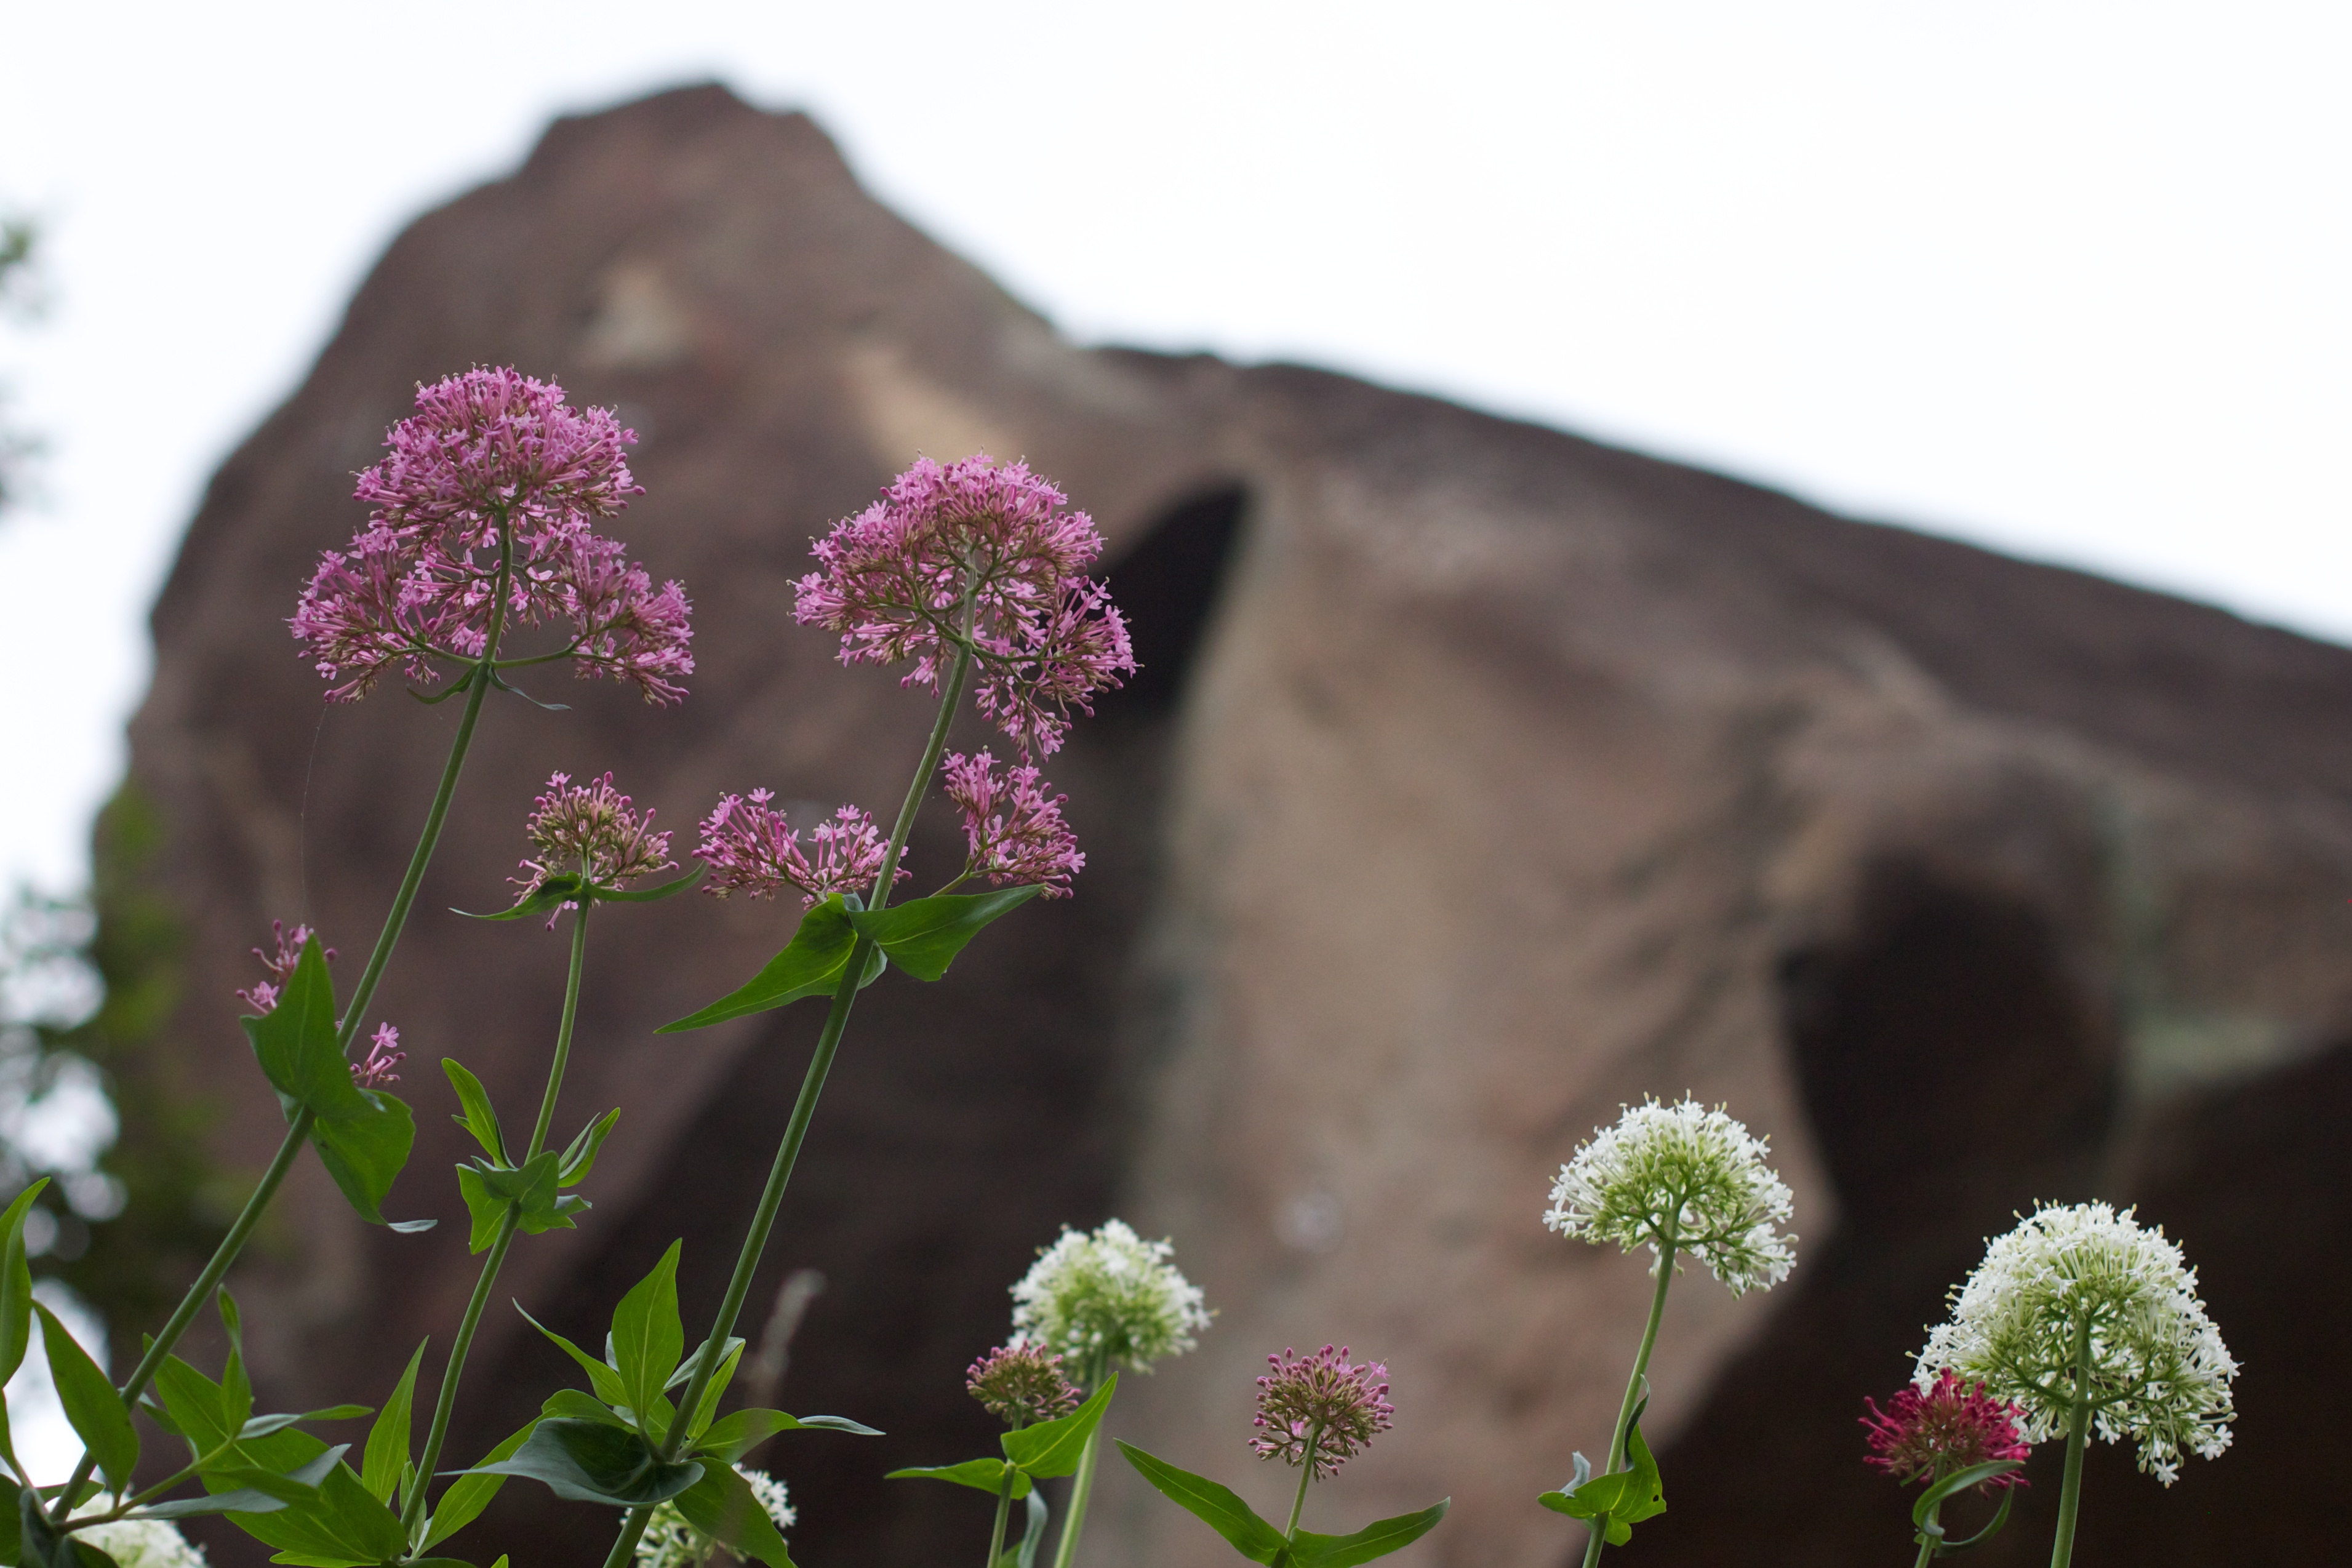
branch, blossom, plant, leaf, flower, petal, botany, flora, wildflower, auodyssey, macro photography, flowering plant, land plant